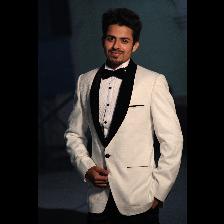
Label: Human